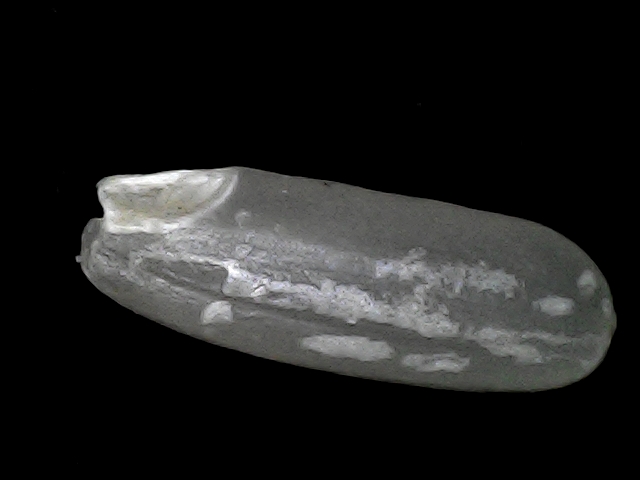
Rice variety: BD30